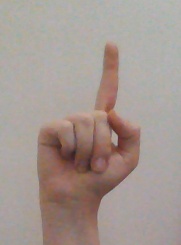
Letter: bb